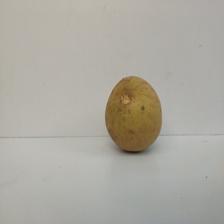
Size: Large